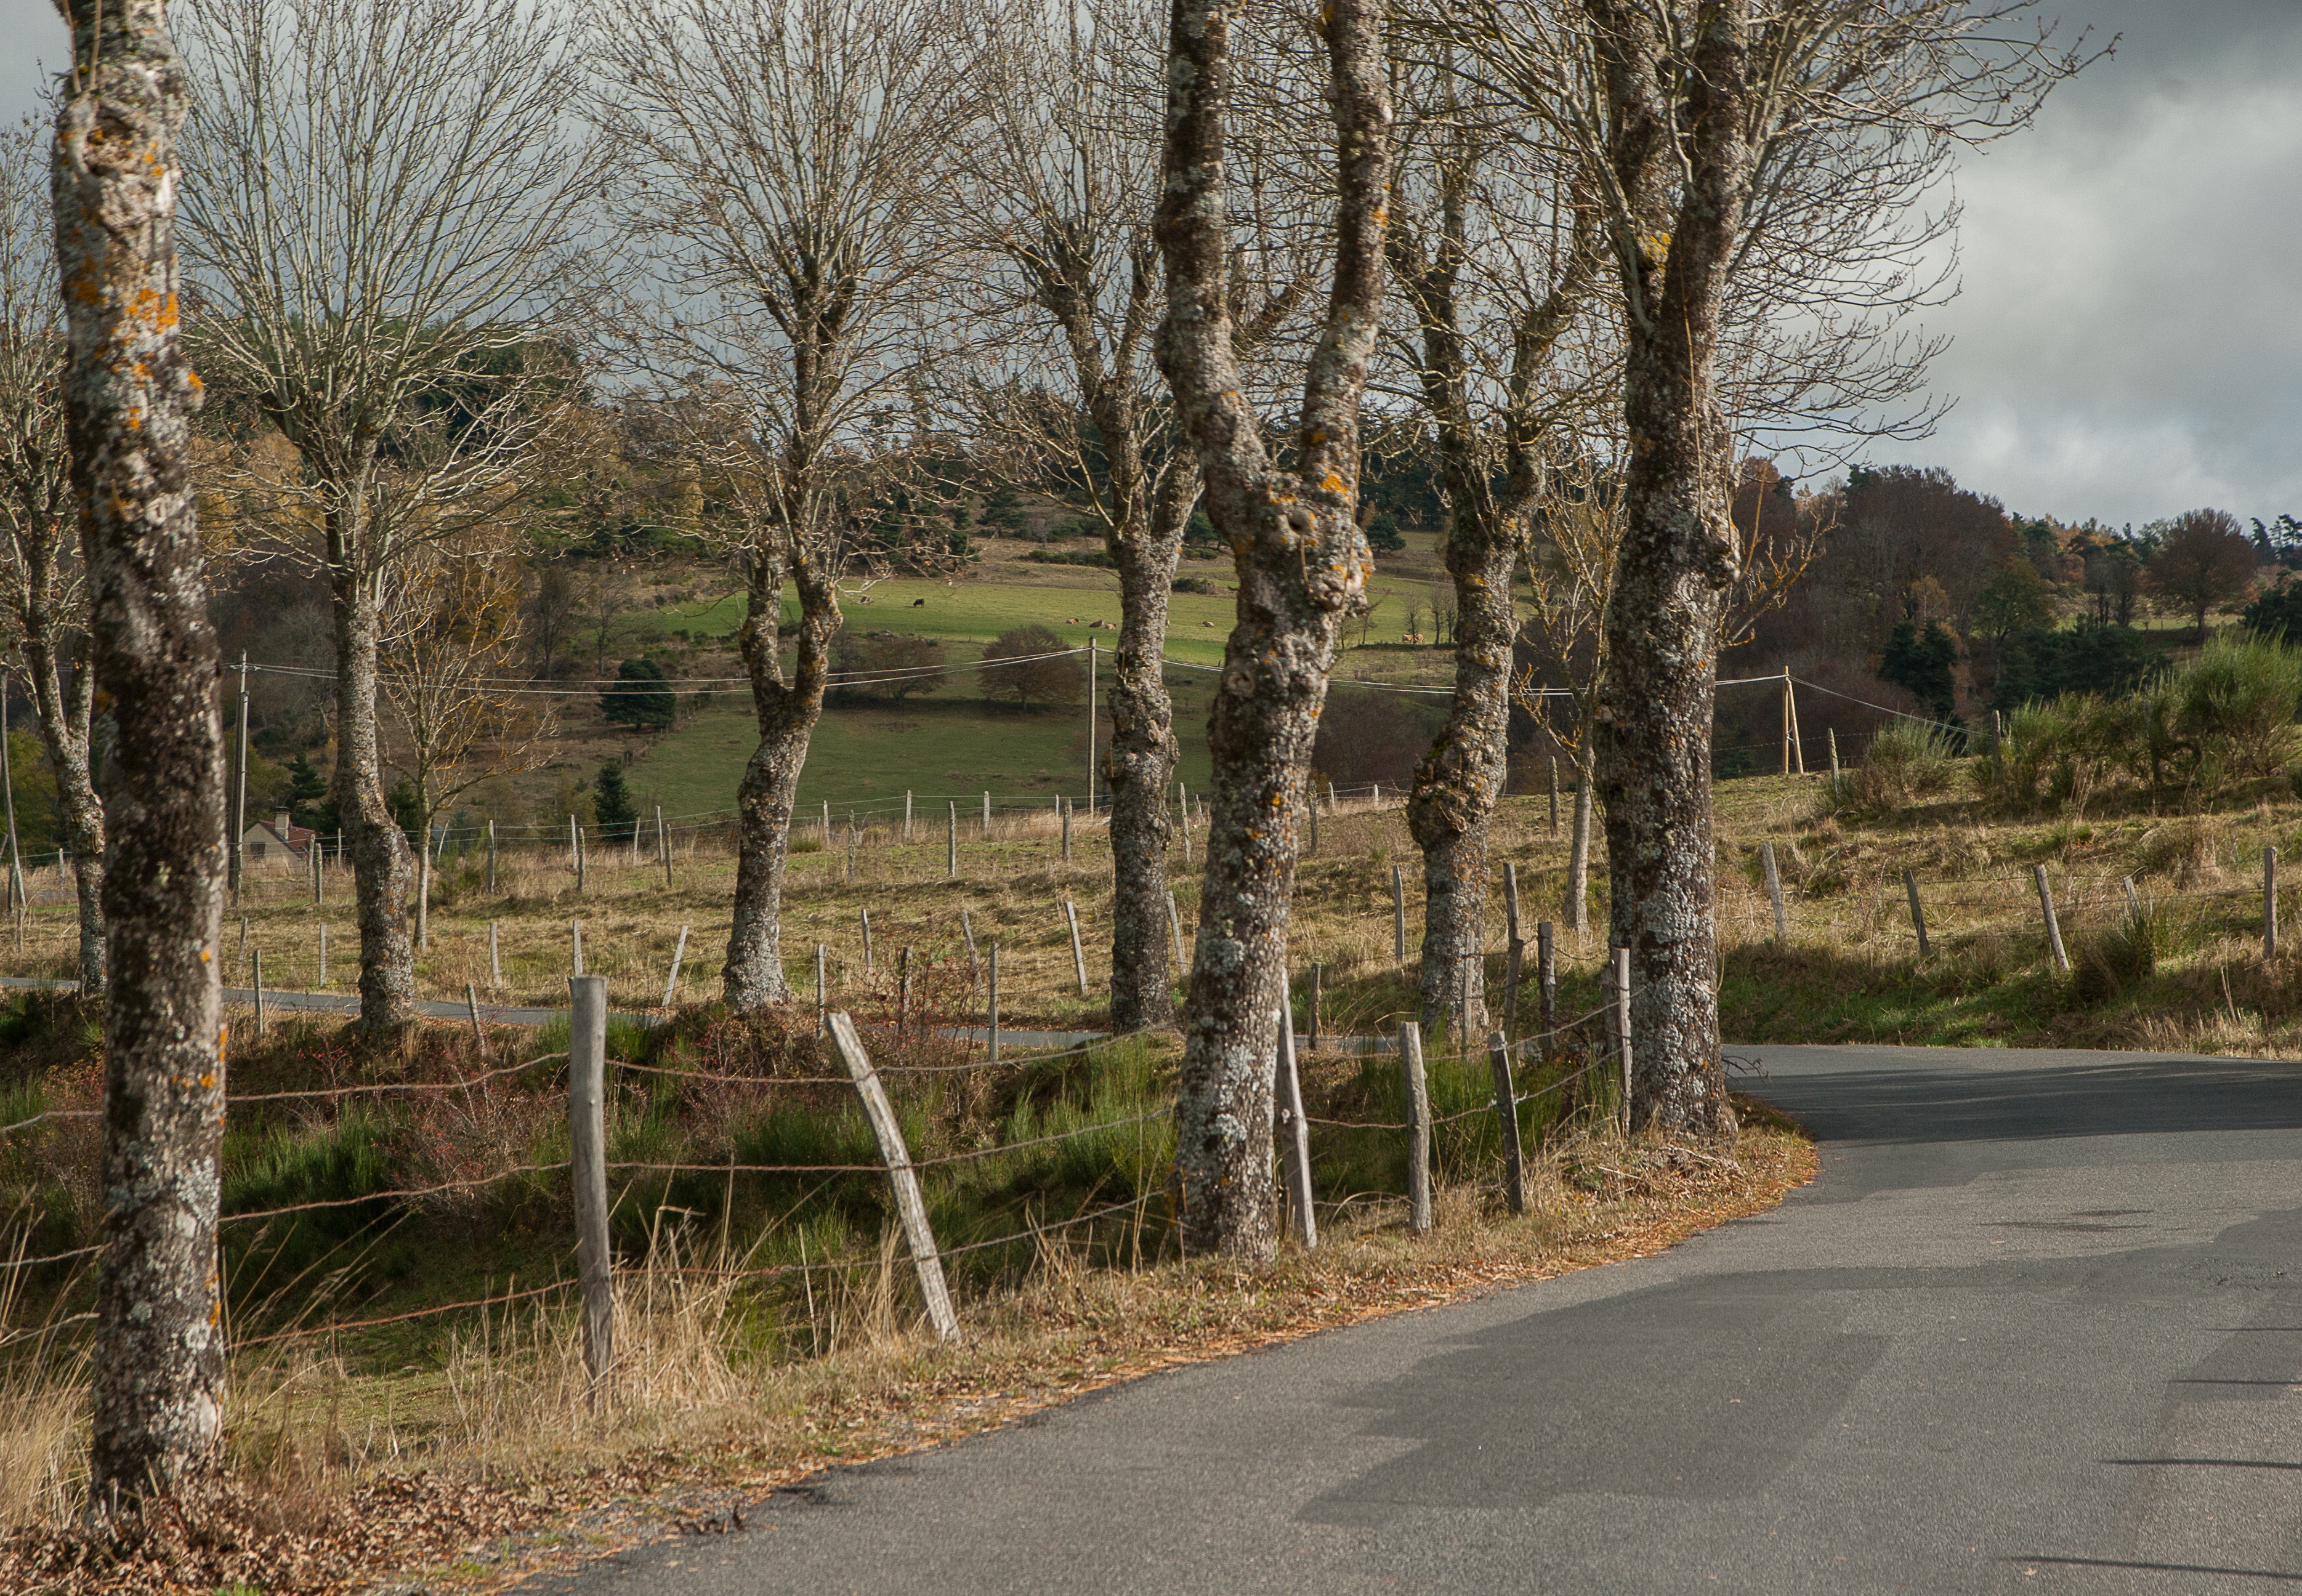
landscape, tree, winter, plant, road, trail, field, autumn, woodland, lozere, rural area, oak trees, woody plant